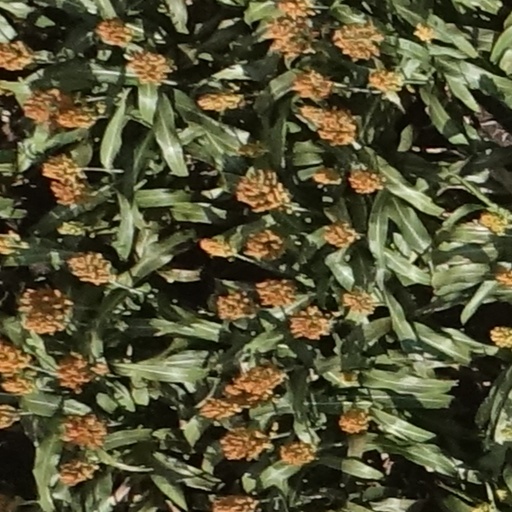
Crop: sorghum